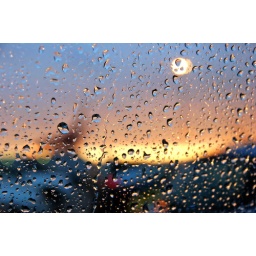
Taken in Seattle through the window of my car while waiting in line for the ferry to Bainbridge Island.